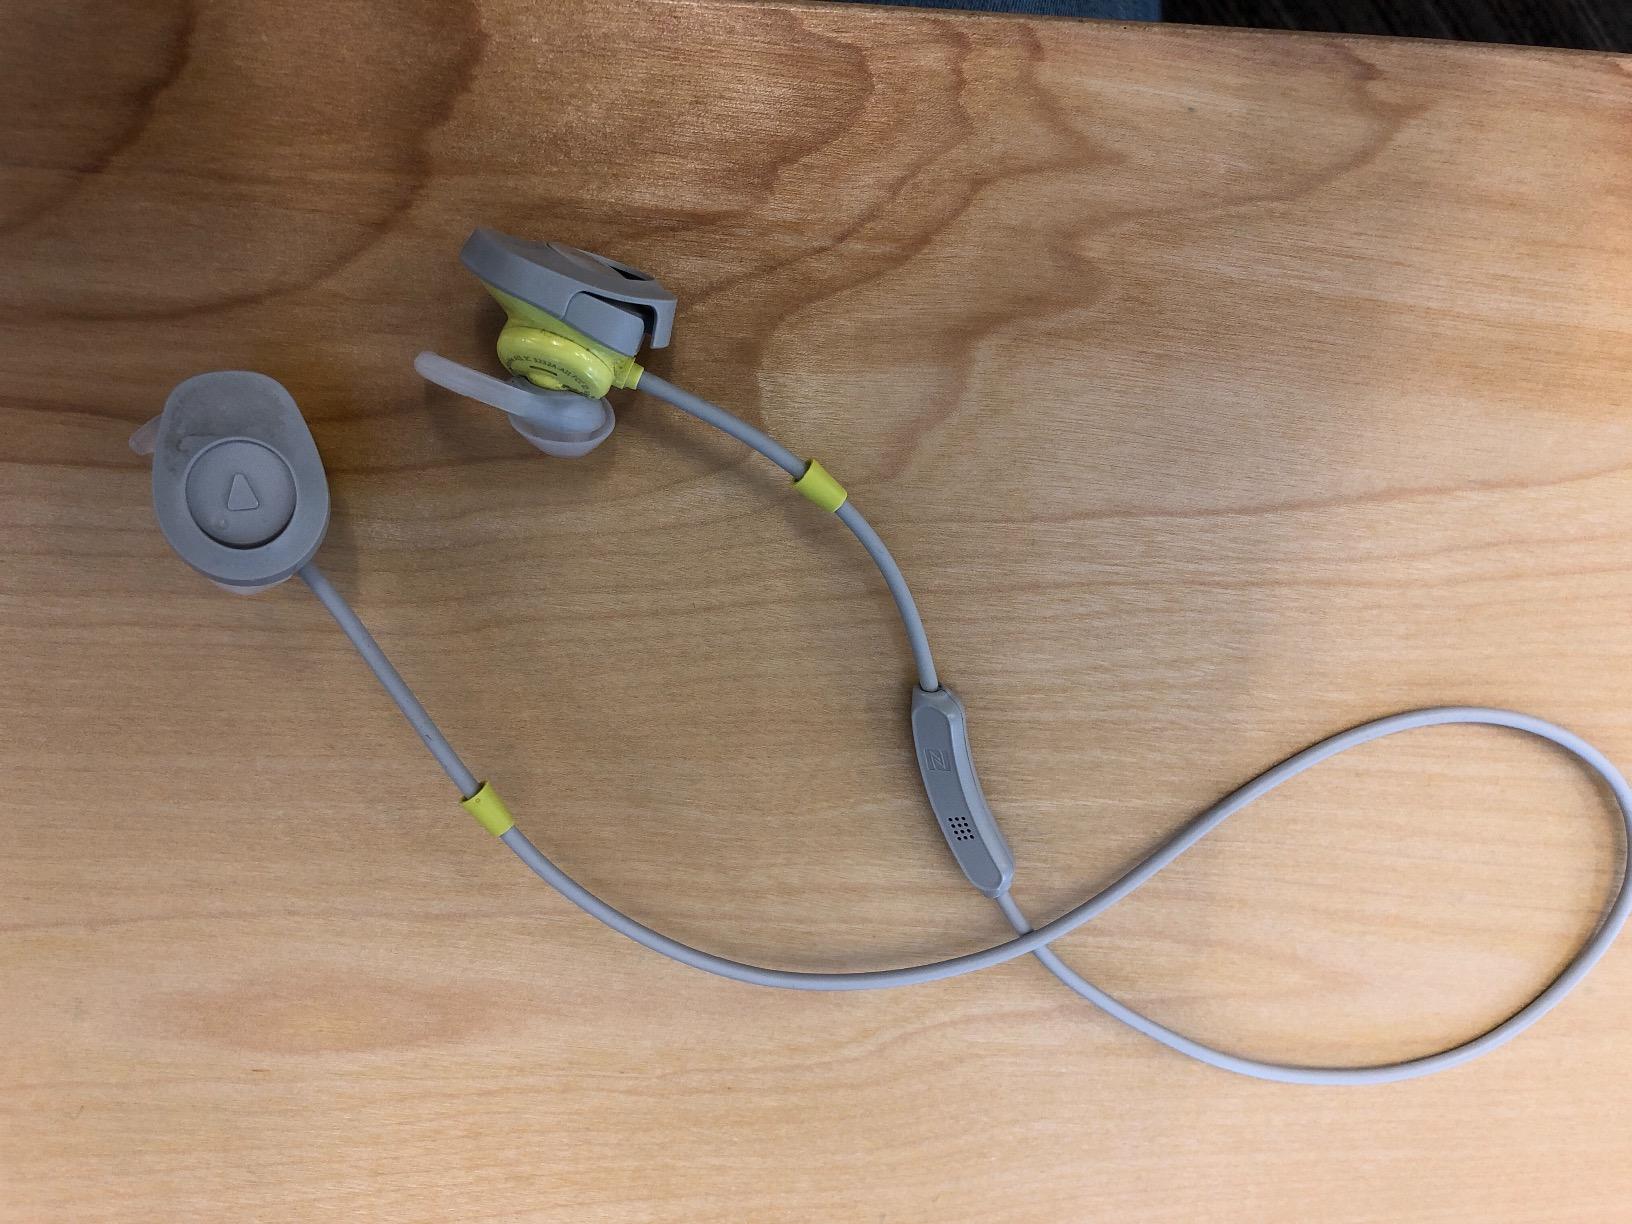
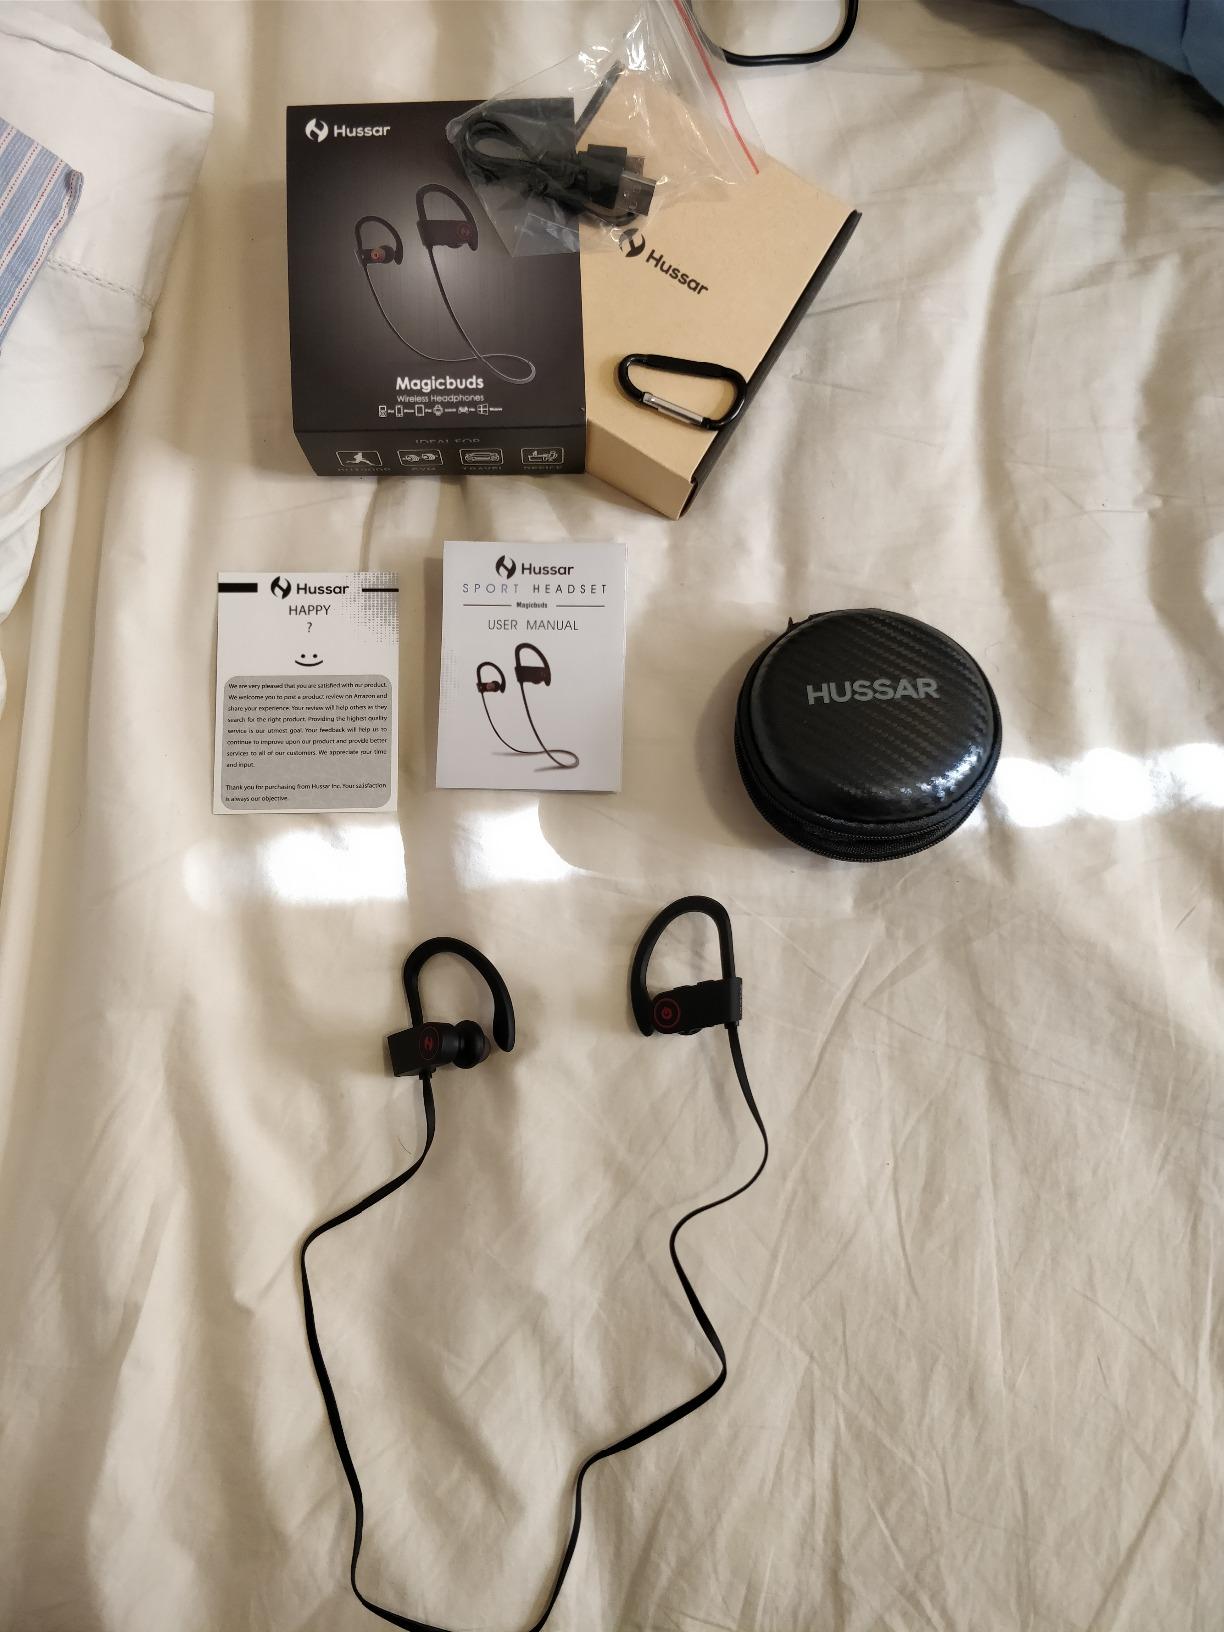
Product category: headphones
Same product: no